Tisleidalen Church

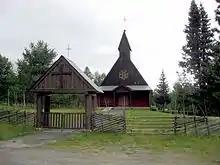
View of the church

Tisleidalen Church is a parish church of the Church of Norway in Nord-Aurdal Municipality in Innlandet county, Norway. It is located in the village of Hovda. It is the church for the Tisleidalen parish which is part of the Valdres prosti (deanery) in the Diocese of Hamar. The brown, wooden church was built in a long church design in 1958 using plans drawn up by the architect Karl Stenersen. The church seats about 130 people.